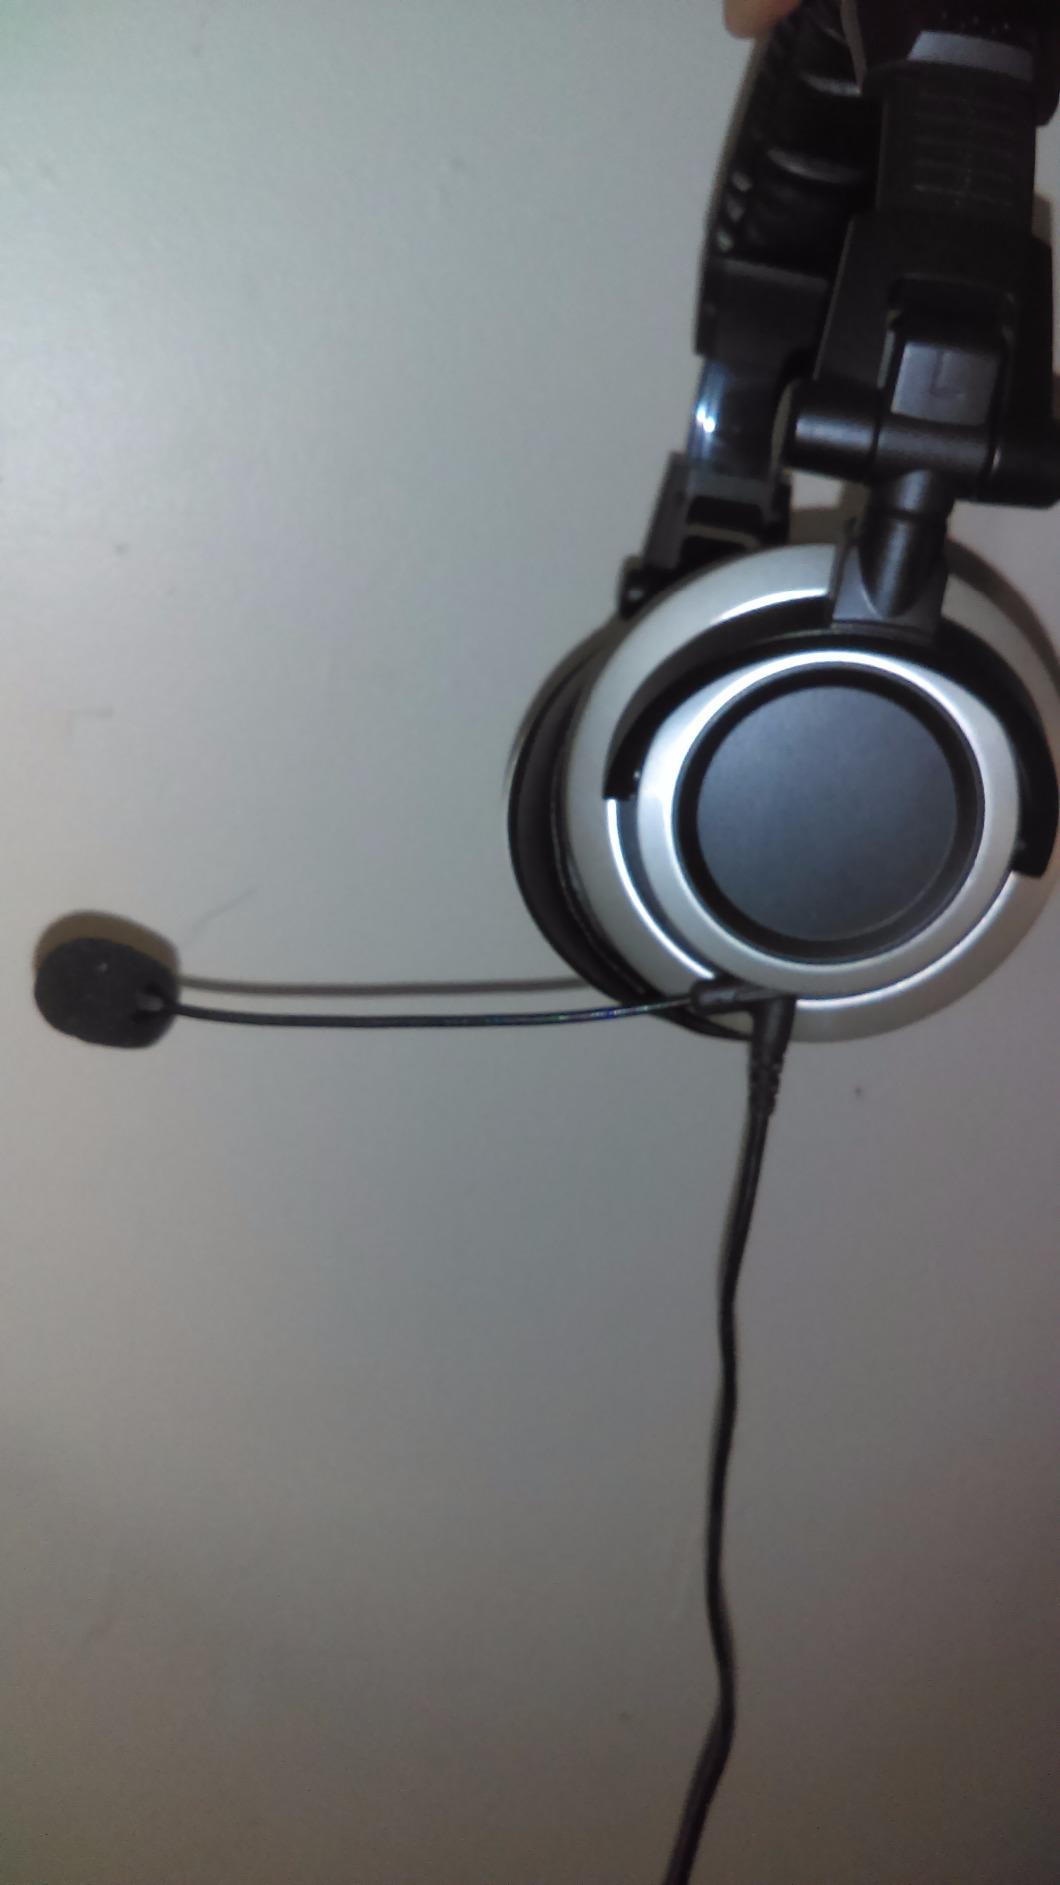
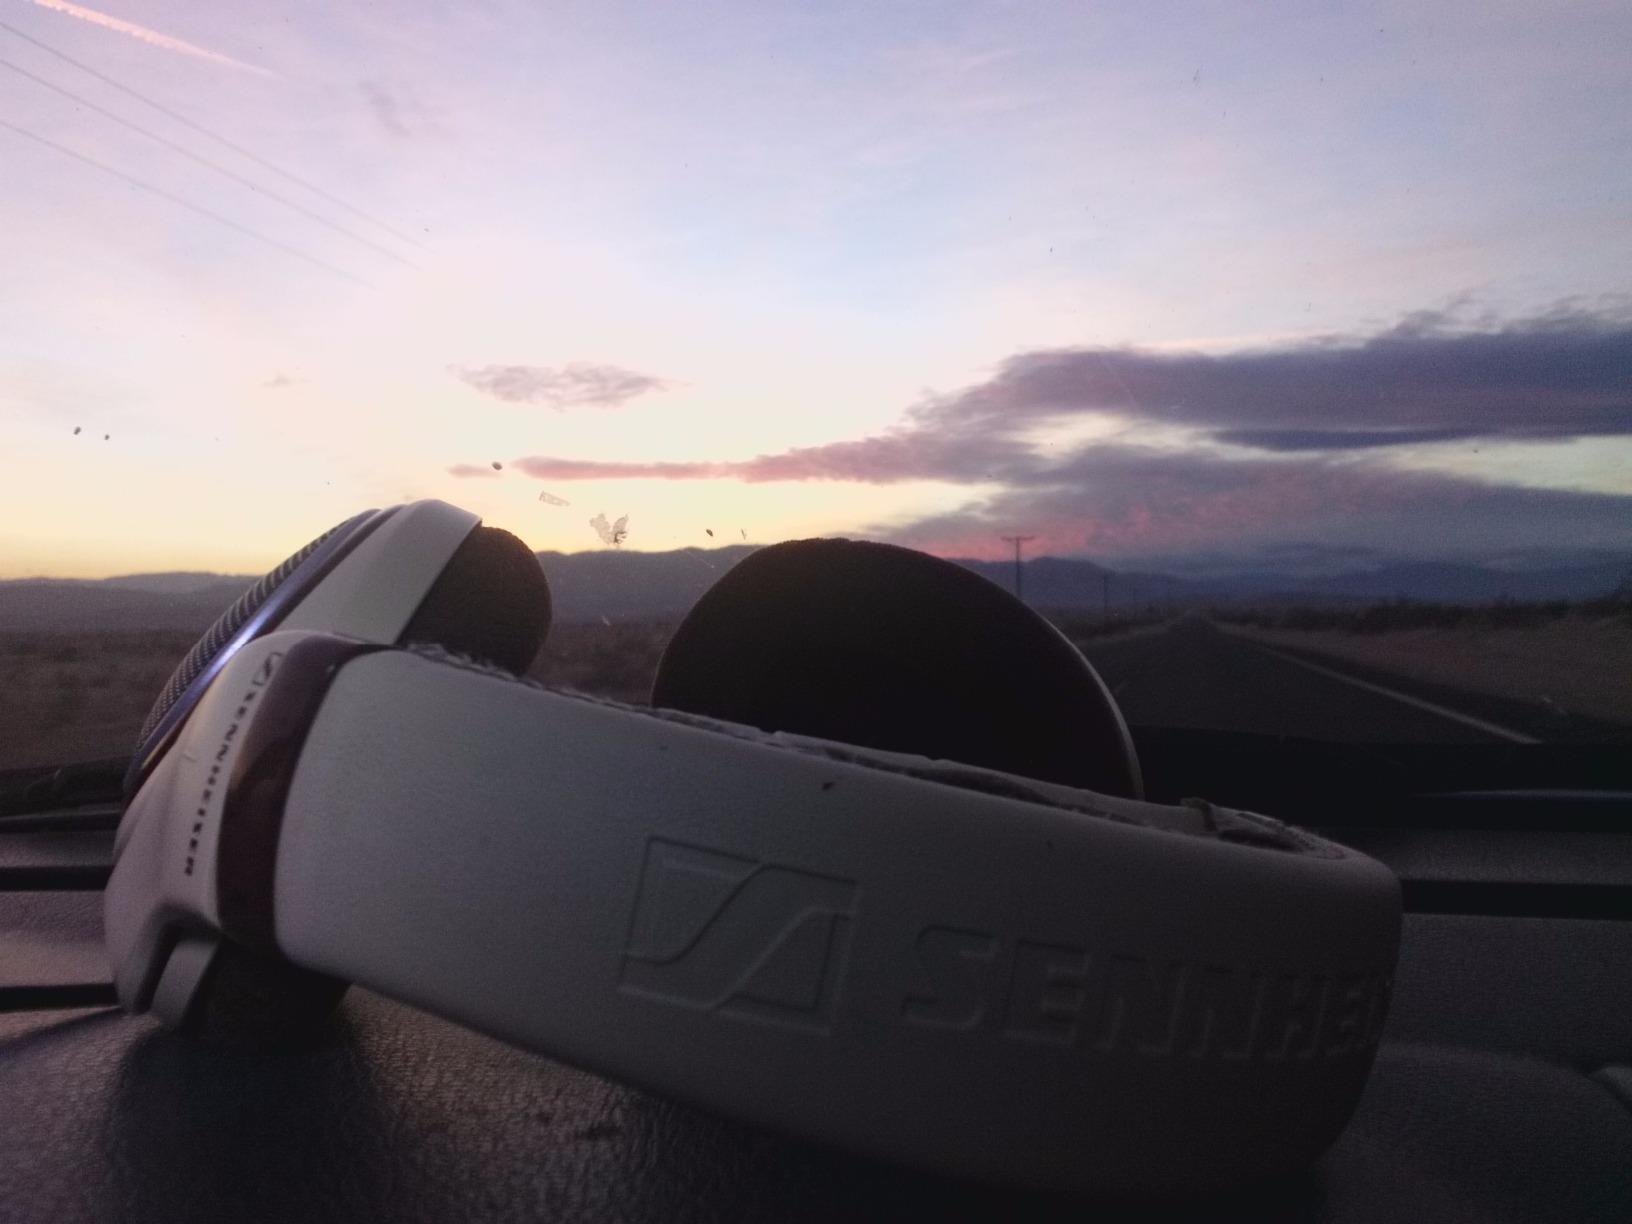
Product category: headphones
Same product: no